American Dad! season 10

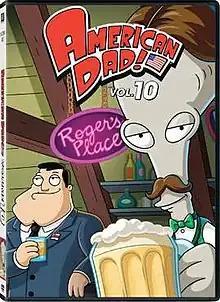
Region 1 cover art for "Volume 10"

The tenth season of the animated television series "American Dad!" originally aired on Fox from September 29, 2013, to May 18, 2014, and consisted of twenty episodes. Created by Seth MacFarlane, Matt Weitzman, and Mike Barker, the series continues to focus on the misadventures of the eccentric upper middle class Smith family in a fictionalized version of Langley, Virginia. A subplot occurring simultaneously throughout the season follows Jeff, Hayley's husband, as he is sent to space in a previous episode. Season ten was the final full season to air on Fox, as the next is a mini-season only featuring three unaired episodes that Fox spontaneously aired.